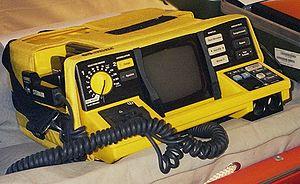
Journées Nation Défense, Esplanade des Invalides, Paris, France, 24-25 septembre 2005